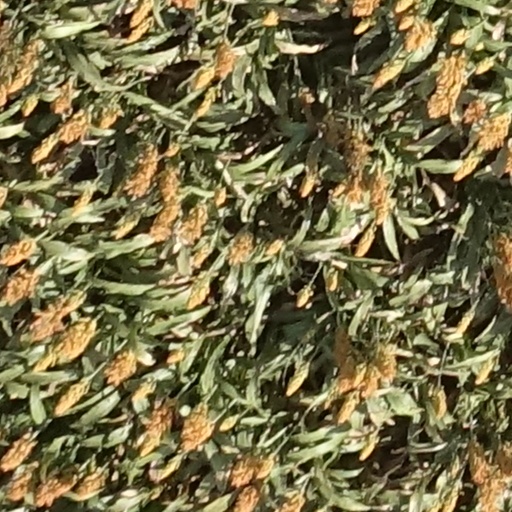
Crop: sorghum